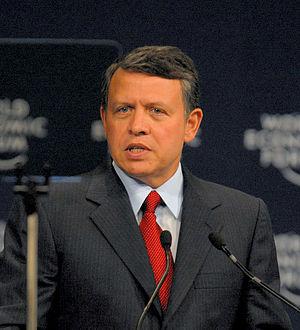
Les élections en Jordanie concernent la Chambre des députés qui est la chambre basse du parlement bicaméral de Jordanie, ainsi que les élections locales. Elles se déroulent dans un système politique dans lequel le roi dispose de pouvoirs législatifs et exécutifs étendus. Il conserve le contrôle politique ultime. Le roi choisit le Premier ministre, qui est alors libre de composer son gouvernement. Le Parlement a des quotas : trois sièges pour les Adyguéens et les Tchétchènes, neuf pour les chrétiens et quinze pour les femmes. Le système électoral privilégie les tribus rurales et celles originaires de Cisjordanie plutôt que les zones urbaines qui sont principalement habitées par la population d'origine palestinienne.
La contestation en Jordanie en 2011-2012 remonte au 7 janvier 2011, s'inscrivant dans le climat révolutionnaire en Tunisie, révolution démocratique dans plusieurs pays arabes et touchant d'autres États du monde. Comme en Tunisie puis en Égypte, les manifestants demandent avant tout un changement de leurs conditions de vie matérielles qui passe par un changement politique durable, plus de libertés, de démocratie et le respect des droits de l'Homme ainsi que la lutte contre le chômage et l'arrêt de l'inflation.